Al-Hayat

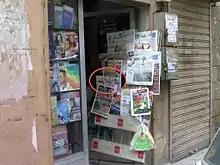
"Al-Hayat" on display in Tripoli, Lebanon, 2012

While Saud Al Rayes held the position of editor in chief, Jameel Theyabi was the assistant editor in chief of the Saudi Edition, which was launched in 2005, and has increased circulation in Saudi Arabia from 20,000 to almost 200,000. Additionally, Hassan Haidar served as managing editors in Britain, Zouheir Qoseibati in Lebanon, Raja Rassi as director general and Gilbert Mayni as finance controller.